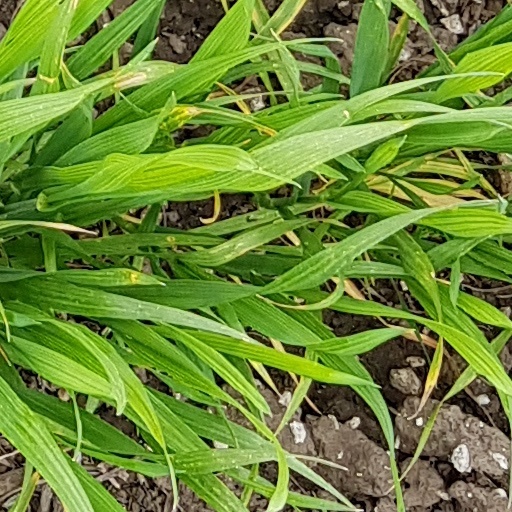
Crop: wheat